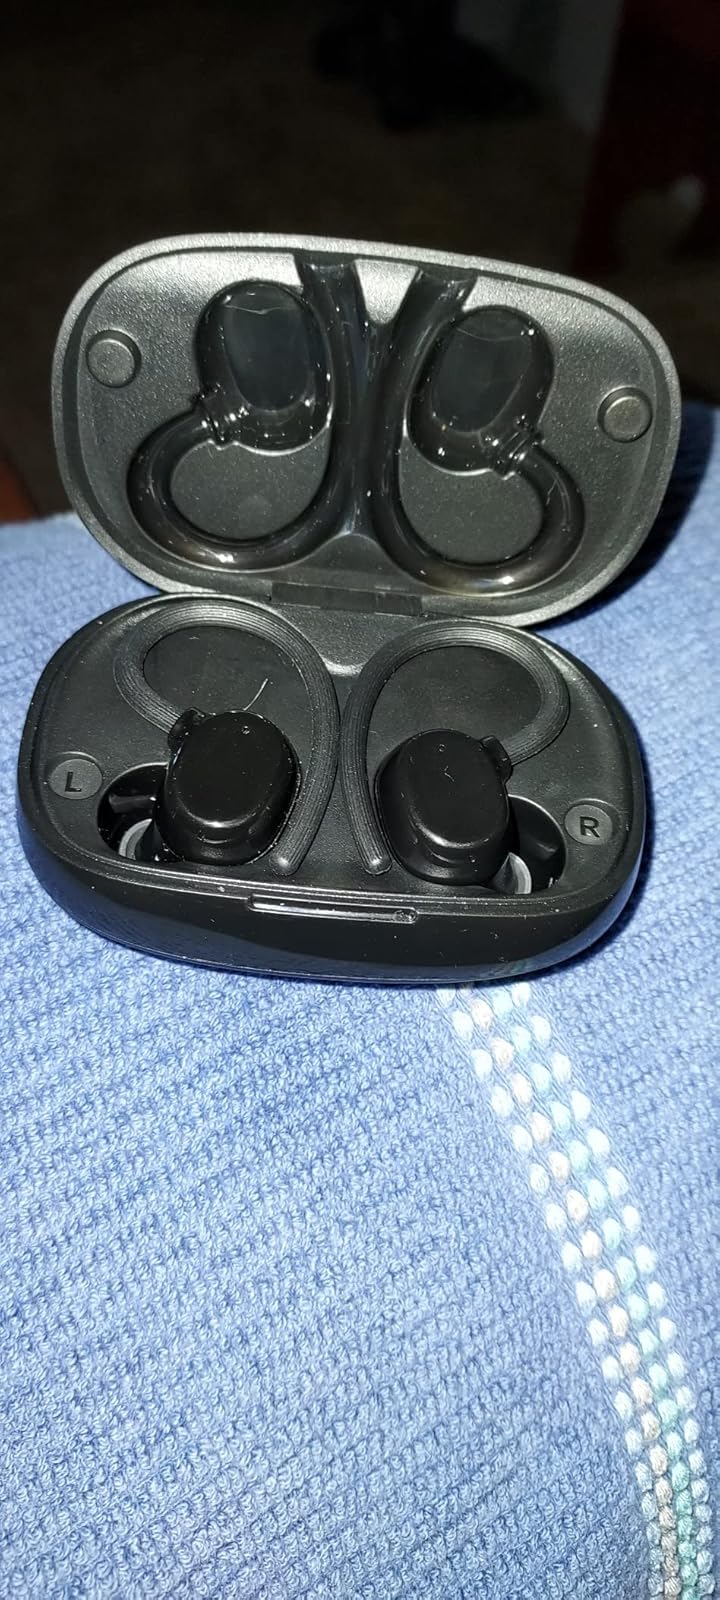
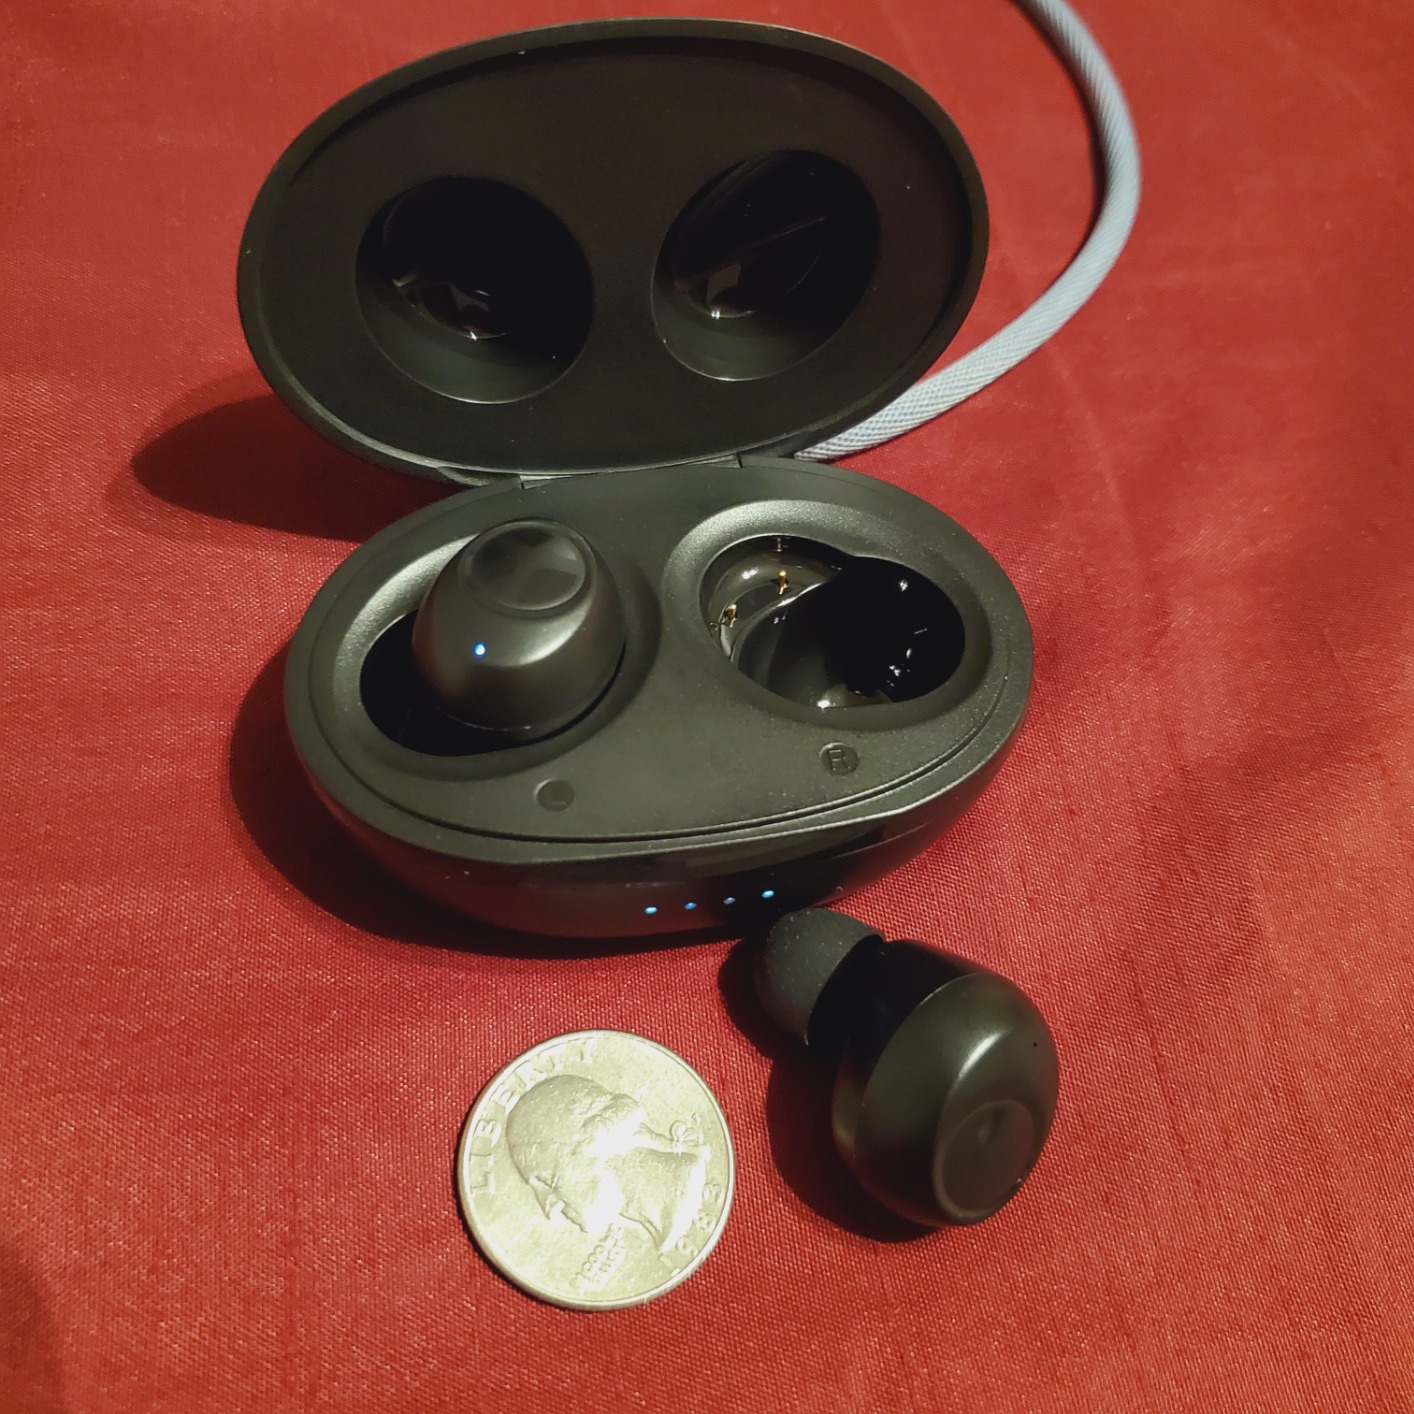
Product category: earbuds
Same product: no